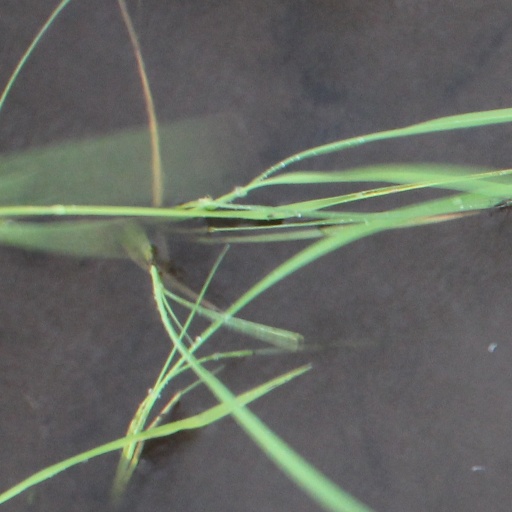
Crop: rice